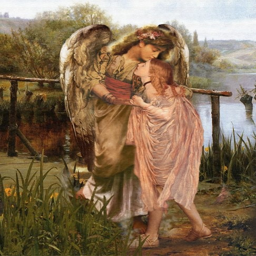
kissed by person by painting artist